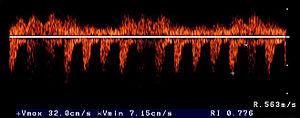
L’insuffisance rénale chronique du chat – préférentiellement appelée maintenant maladie rénale chronique – est une maladie irréversible, qui se traduit par une perte progressive des fonctions des reins. Elle est une des causes principales de décès des chats domestiques âgés.